Pyrenees (Victoria)

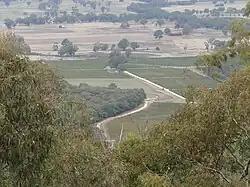
Vineyards near Avoca, viewed from the Pyrenees ranges

The Pyrenees is a wine-producing region centred on the Pyrenees ranges located in Victoria, Australia near the town of Avoca.